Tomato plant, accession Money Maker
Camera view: horizontal (90 deg, fisheye); turntable rotation: 120 degrees
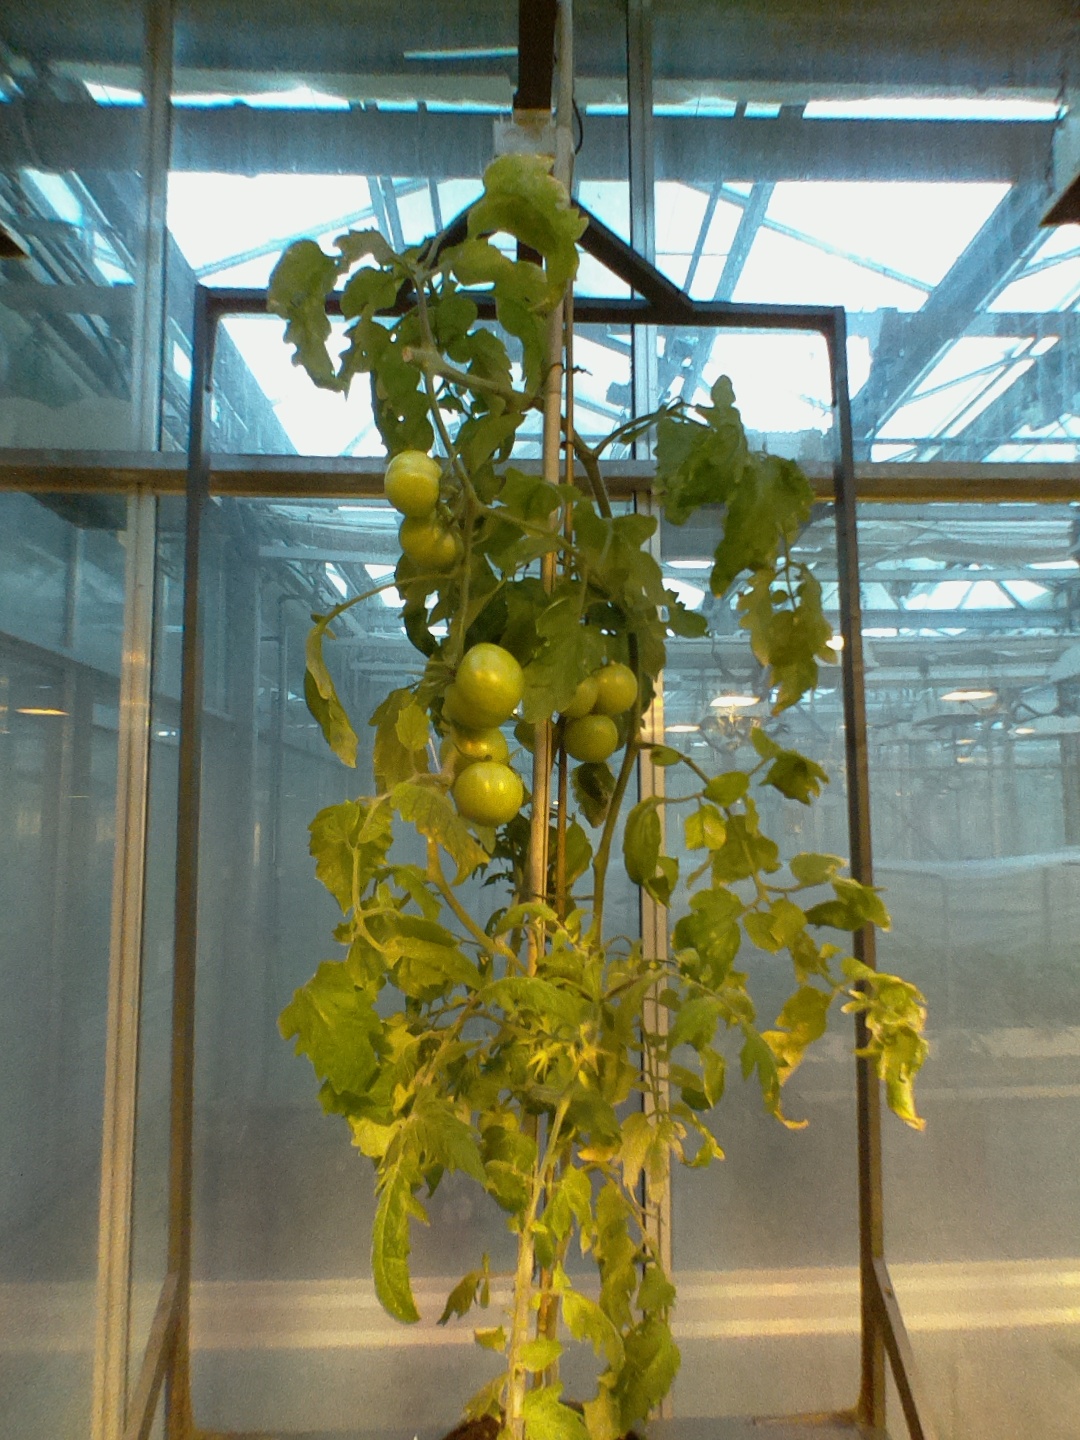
BBCH growth stage 79: 90% -100% of final fruit size